Juilliard School

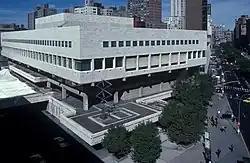
The Juilliard School at the Lincoln Center as initially opened in 1969

William Schuman assumed the presidency of Lincoln Center in 1962 and composer Peter Mennin succeeded him. Mennin made substantial changes to the L&M program—ending ear training and music history, adding performances and composition in class, and hiring the well-known pedagogue Renée Longy to teach solfège. Mennin organized several new programs, such as Juilliard's Master Class Program and Doctoral Music Program. Under Mennin, Juilliard's international reputation grew as several alumni won competitive international competitions. In the 1950s, the school received international attention when alumnus Van Cliburn won the International Tchaikovsky Competition.